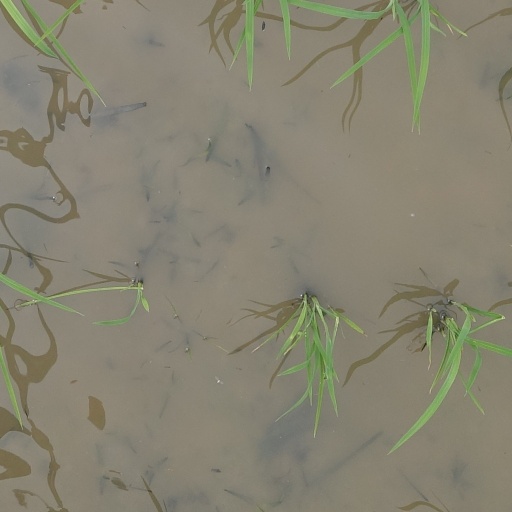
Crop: rice